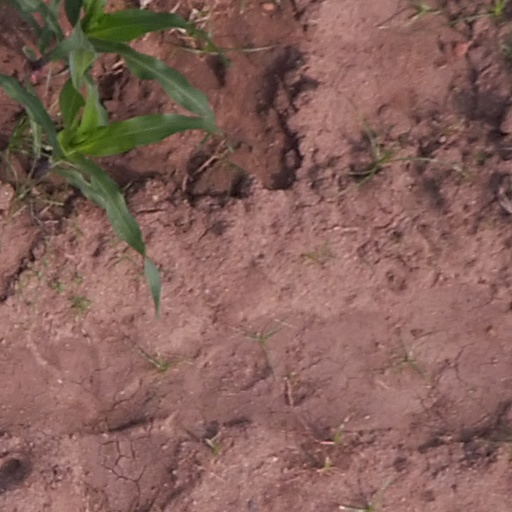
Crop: maize; corn